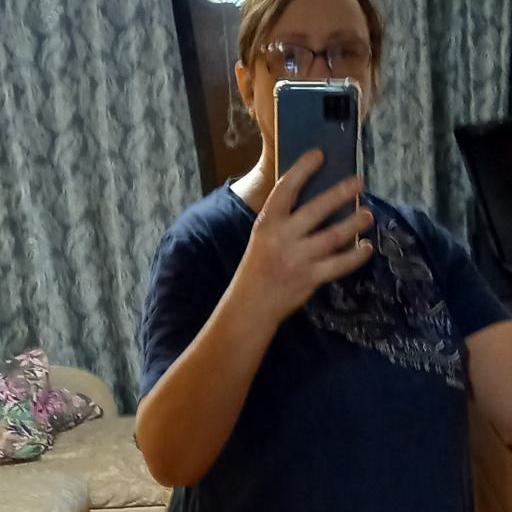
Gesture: no_gesture